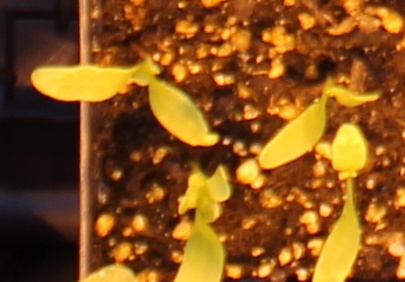
Label: Sugar beet